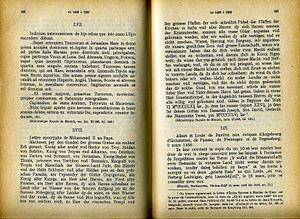
On qualifie d’apocryphe pour qualifier une œuvre « dont l'authenticité n'est pas établie ».